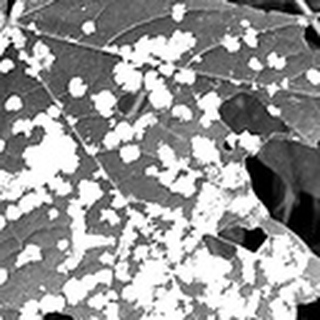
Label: cotton_powdery_mildew